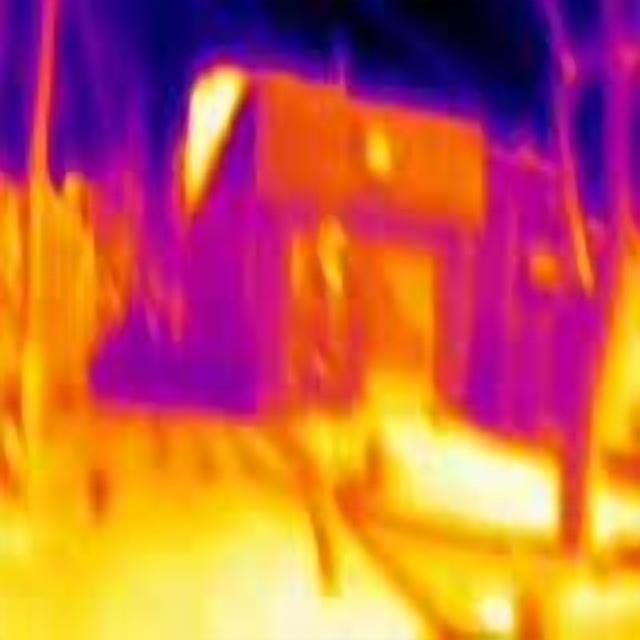
Detected objects:
label: person